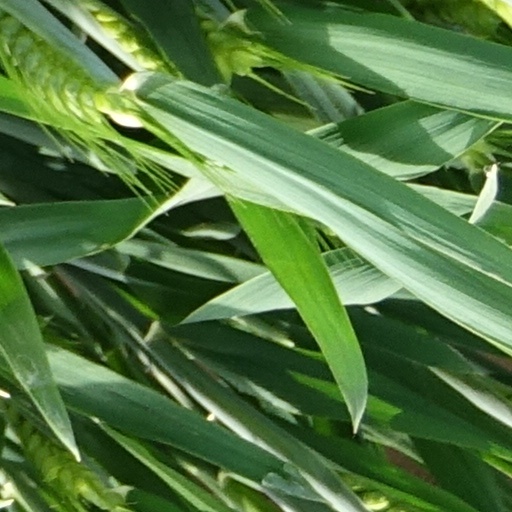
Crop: wheat